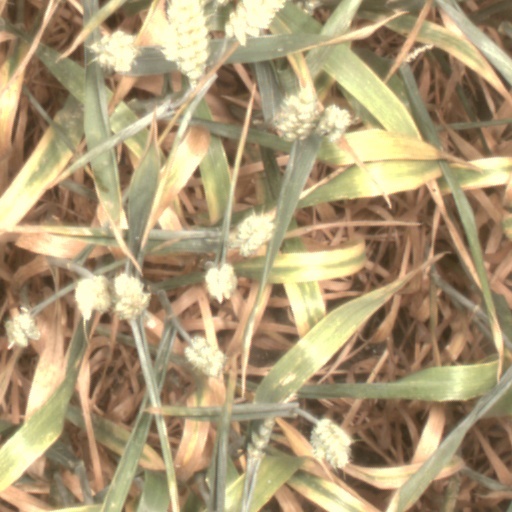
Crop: wheat